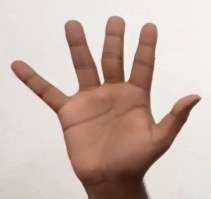
ASL sign: 5